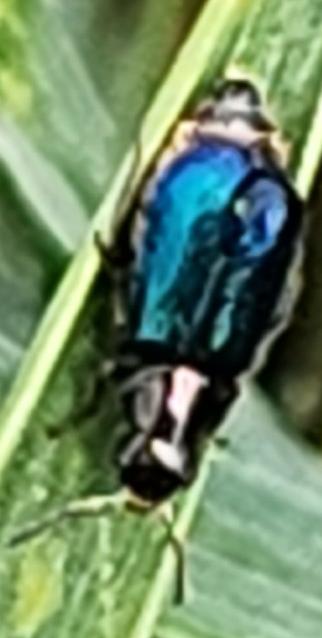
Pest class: predators